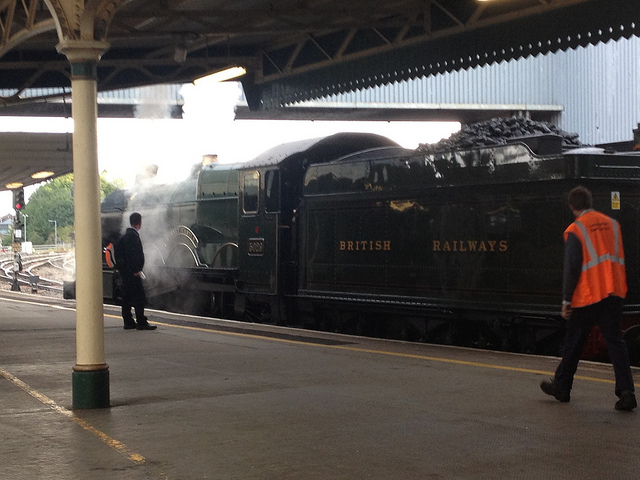
A large train pulled into a train station next to a passenger.

A reproduction steam train at a train station

A man with an orange vest walking on a platform next to a train putting off smoke.

A British Railways train carrying coal at a station stop.

A British Railways train waits in a station.